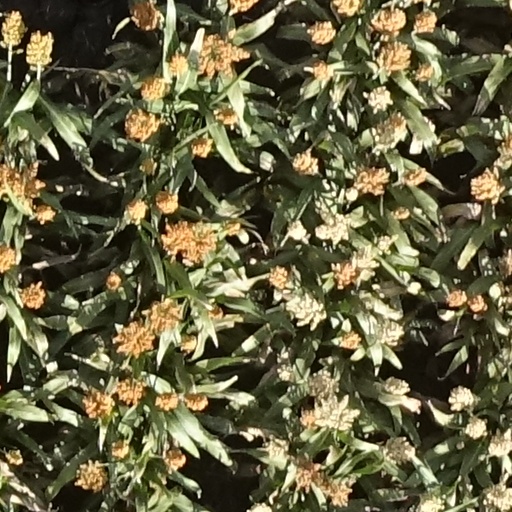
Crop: sorghum